Ukrainian Orthodox Church of the USA

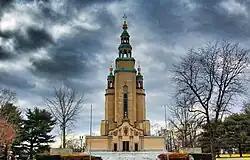
Ukrainian Orthodox Cathedral of St. Andrew in South Bound Brook

In total, there are about 80 parishes and one seminary: St. Sophia Ukrainian Orthodox Theological Seminary in South Bound Brook, New Jersey. Many parishes have been closing despite moves over the past few years to conduct the liturgy in English and appoint convert priests to appeal to the masses. Besides the two hierarchs, the clergy consist of 106 priests and 15 deacons. 15 of the parishes currently have either no pastor or are served by clergy in their deanery.